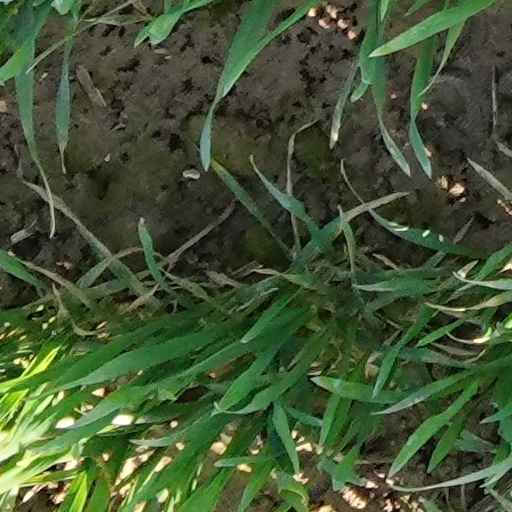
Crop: wheat